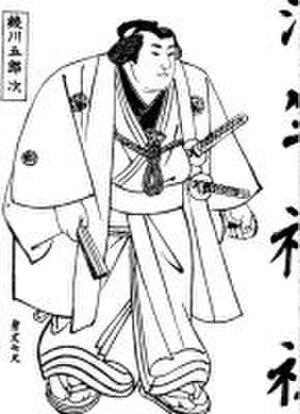
Voici la liste officielle de tous les lutteurs sumo qui ont atteint le rang de yokozuna, le plus haut rang de ce sport. D'autres yokozuna ont pu exister à des périodes antérieures, mais n'apparaissent pas dans la liste officielle commencée en 1789.
Ayagawa Gorōji est un lutteur sumo officiellement reconnu comme le 2ᵉ yokozuna.